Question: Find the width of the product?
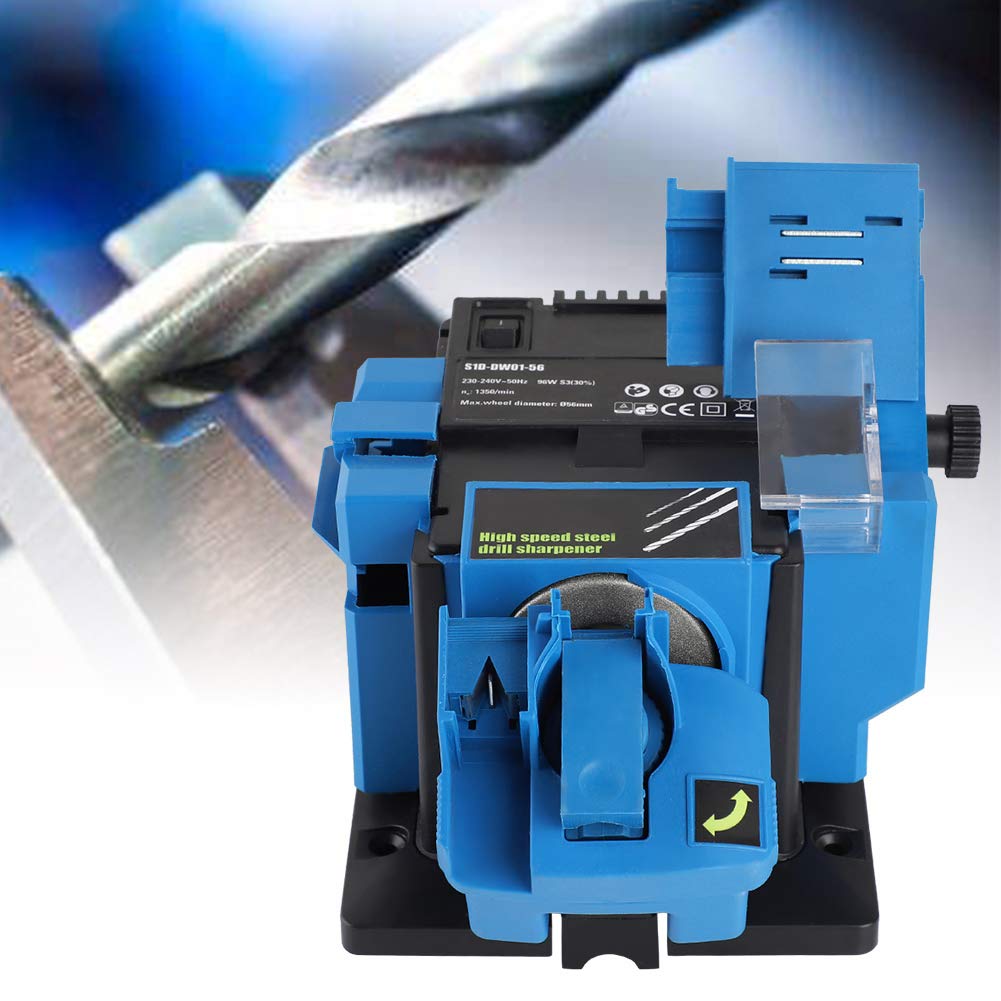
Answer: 56.0 millimetre